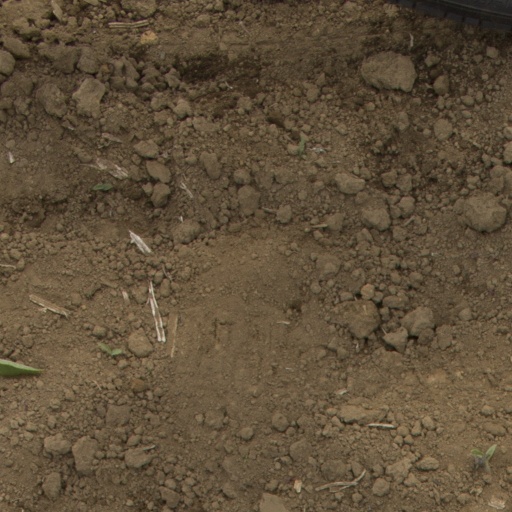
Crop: Jerusalem artichoke